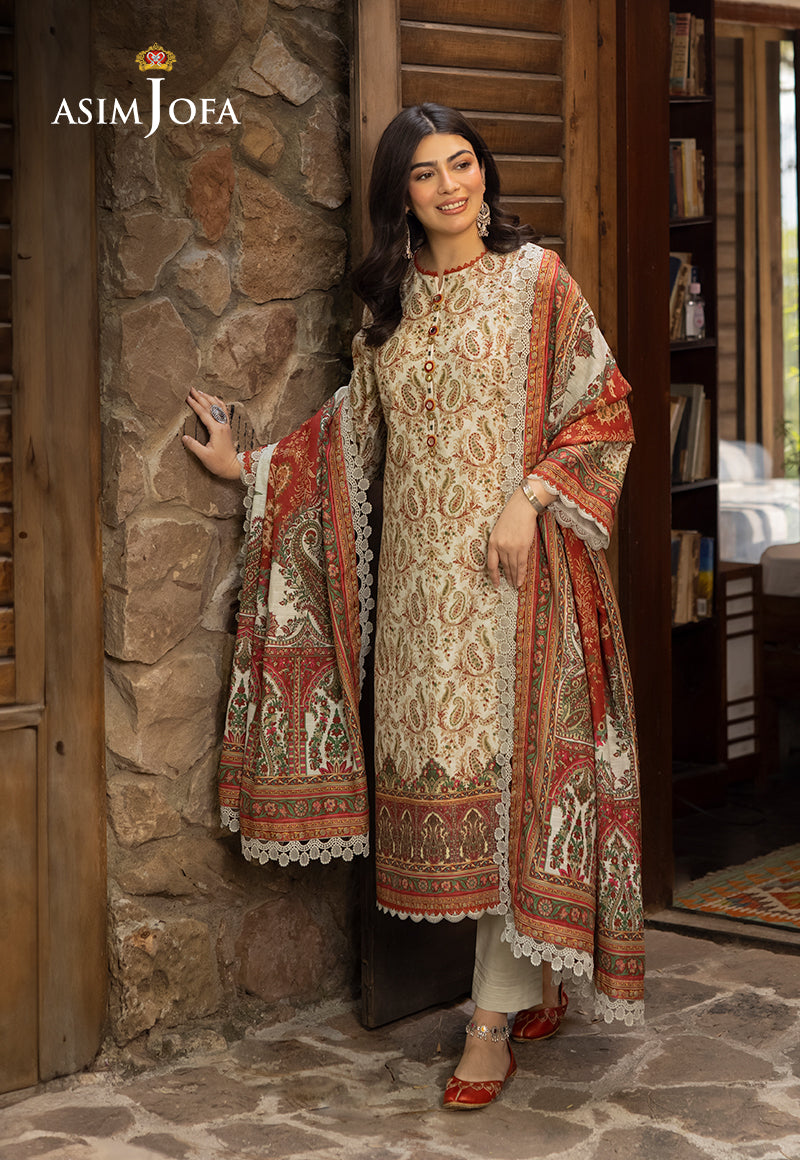
beige multi embroidered salwar suit